Frans Johan Louwrens Ghijsels

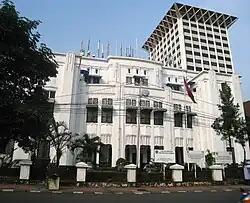
The KPM Headquarters, now building of the Indonesian Ministry of Transportation, the first most acclaimed work of Ghijsels.

In the year 1903, Ghijsels studied at the polytechnic in Delft, where some of his fellow students included several future East Indies architects, Thomas Karsten and Henri Maclaine Pont among them. After his academic study, in 1909, his first appointment was as a government architectural supervisor in Amsterdam under the firm of GA van Arkel (1910). In the same year, he married Johanna Elisabeth Antonia de Regt in Rotterdam. By the end of September 1910, Ghijsels was accepted for the post of engineer by the Department of Municipal Works in Batavia, so he returned to the Dutch East Indies. From 1913, he worked for the Department of Civil Works ("Burgerlijke Openbare Werken (BOW)"), as well as became a freelance architect. Between 1913 and 1915, he designed the three-storeyed Post, Telephone, and Telegraph office building ("Post-, Telegrafie- en Telefoonkantoor (PTT)") in Surabaya, now Gedung Telkom; the building was one of the pioneers of modern architecture in Surabaya. He also designed the Post, Telephone, and Telegraph Office on the site of the 1914 Colonial Exhibition in Semarang. In the same year, Ghijsels designed the Petamboeran hospital for the Royal Packet Company ("Koninklijke Paketvaart Maatschappij (KPM)") in Batavia, now Pelni Petamburan hospital Jakarta. KPM also commissioned Ghijsels to design the headquarters for the KPM, which led to the formation of the private architectural consultant AIA ("Algemeen Ingenieurs- en Architectenbureau"), together with architect H. von Essen and contractor F. Stoltz. The AIA was considered one of the biggest architecture consultant in the Dutch East Indies, with a building contractor. The agency expanded in 1927 with an office in Surabaya. In 1932, the AIA bureau created an associate with another office in Bandung, led by architect FW Brinkman and GH Voorhoeve.